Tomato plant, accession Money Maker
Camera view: bottom (45 deg); turntable rotation: 330 degrees
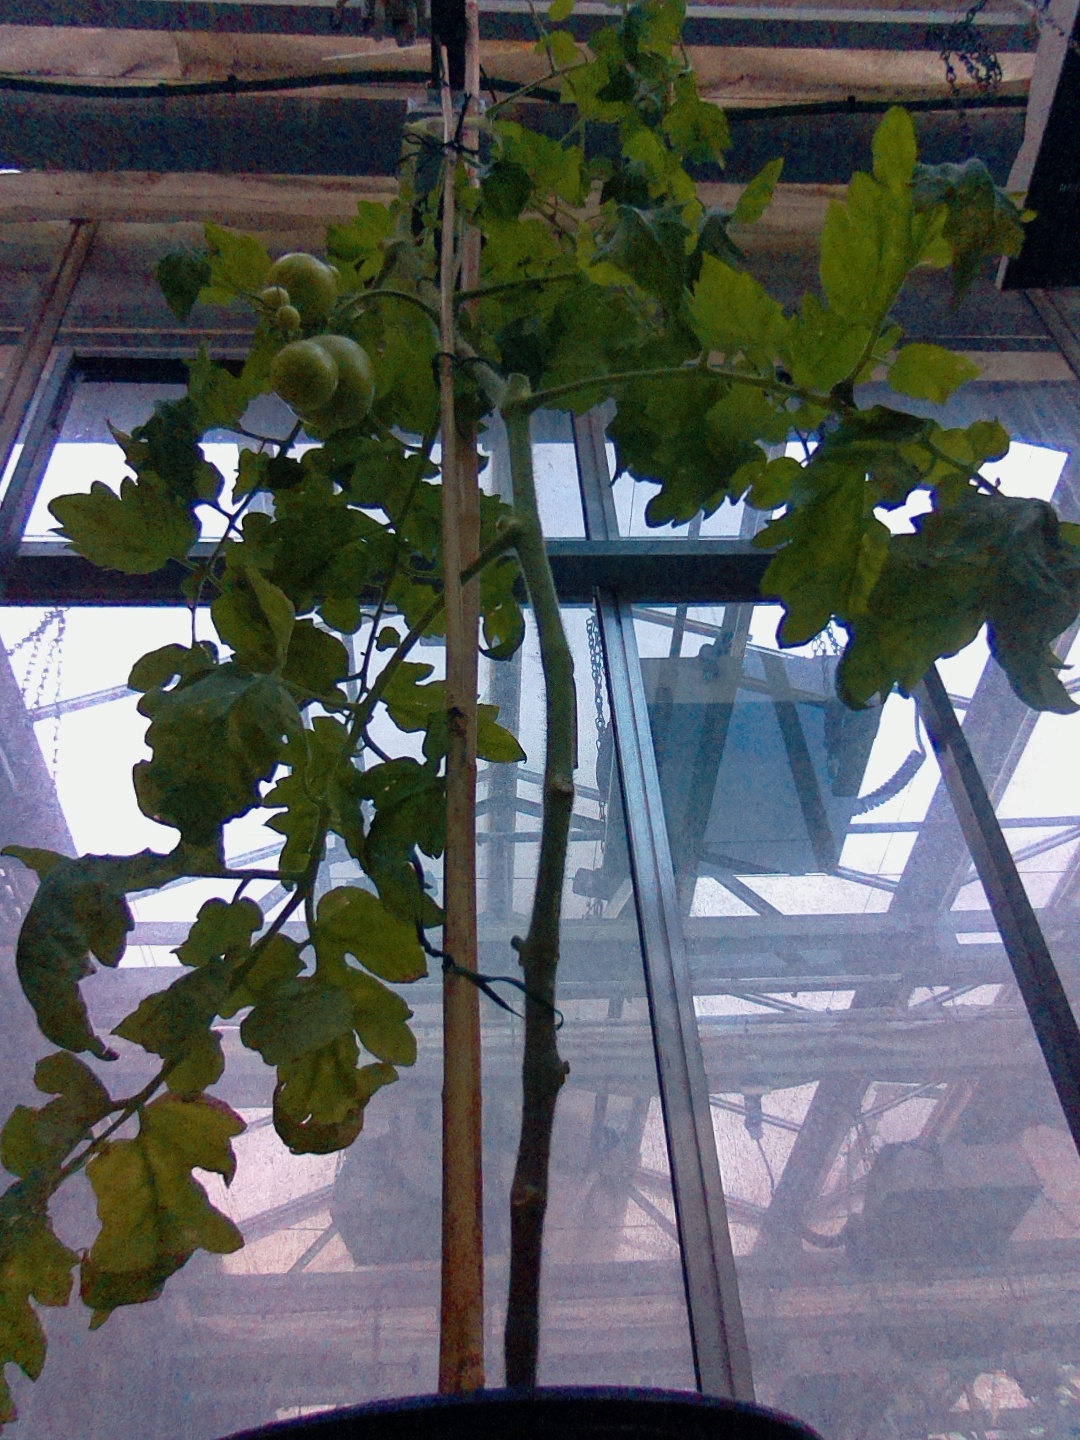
BBCH growth stage 77: 70%-80% of final fruit size